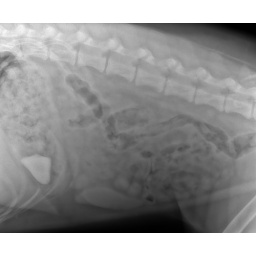
Xray of dog with a rock in his stomach